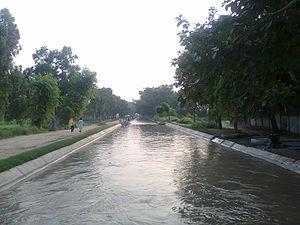
Le district de Shekhupura ou Sheikhupura est une subdivision administrative de la province du Pendjab au Pakistan. Le district a été créé en 1922 et est constitué autour de sa capitale Shekhupura, elle-même distante de près de quarante kilomètres de Lahore, la deuxième ville du pays.